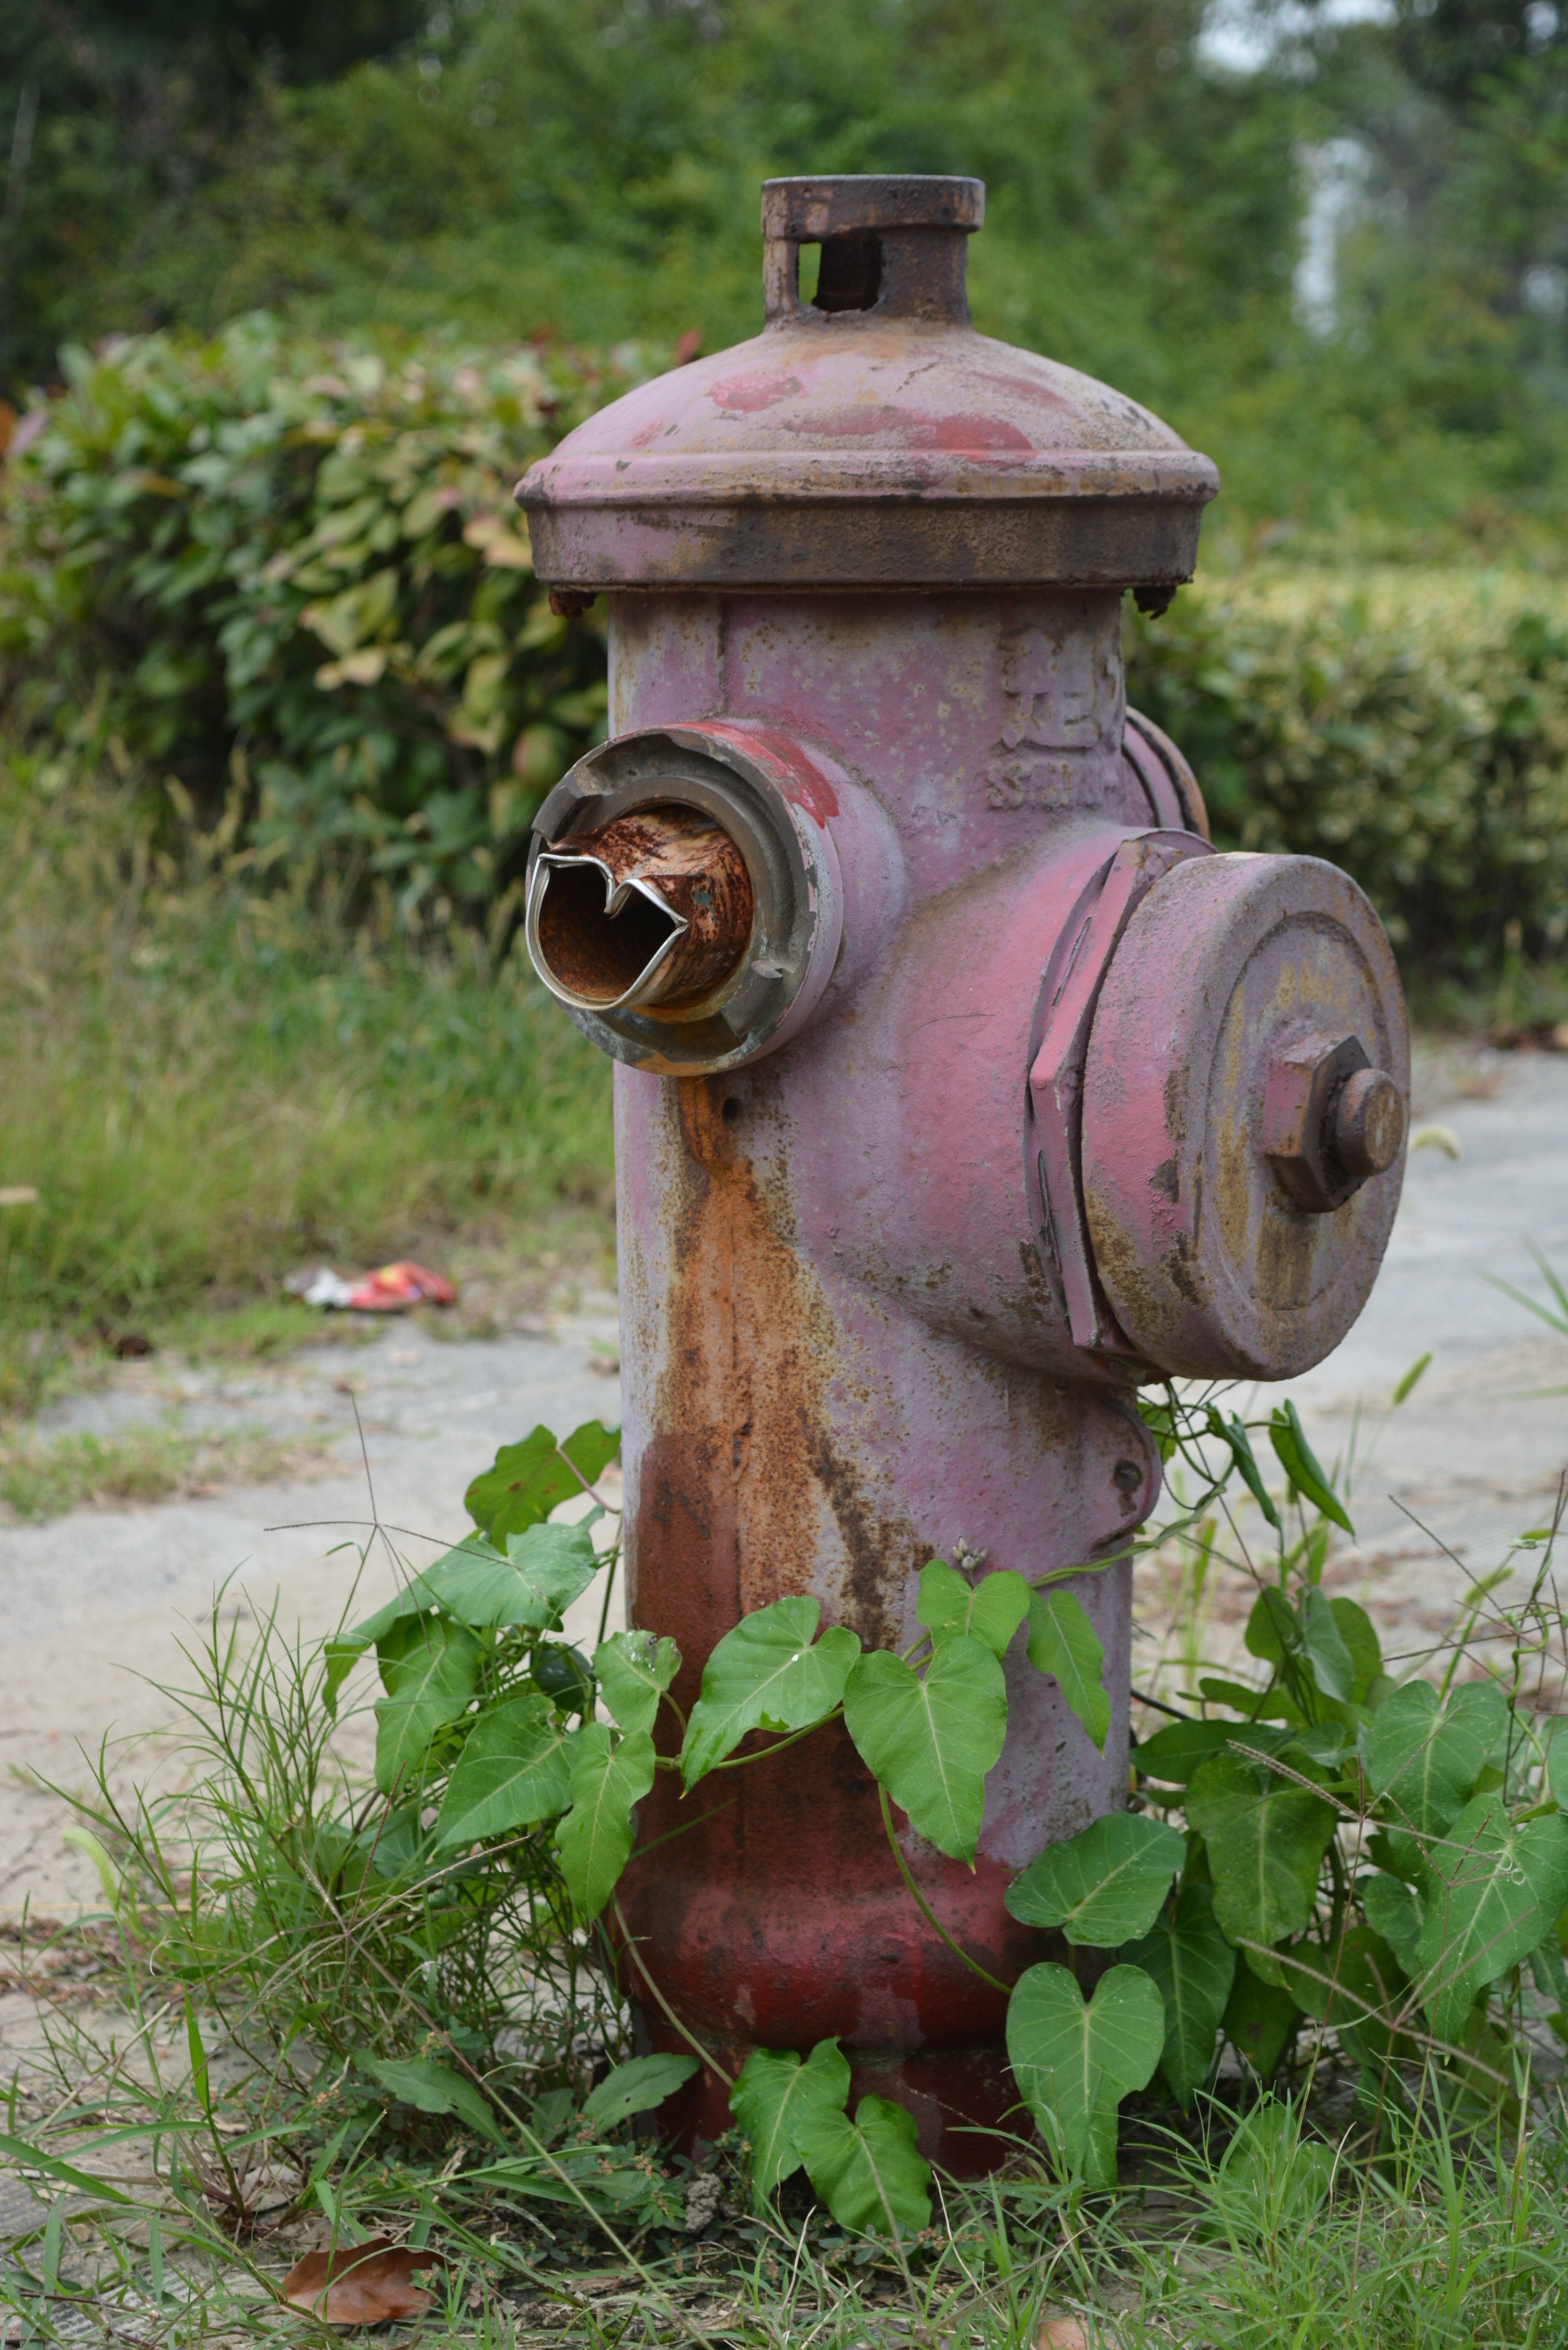
old, broken, garden, fire hydrant, outside, rusty, water supply, man made object